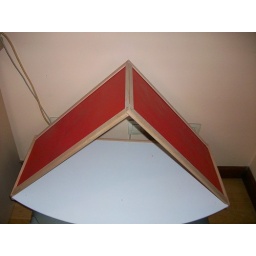
new dollhouse- roof repainted in red